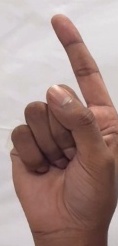
ASL sign: Z